Liu Xiaolong

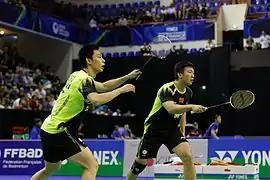
2013 French open. Men's doubles quarterfinal. Liu Xiaolong "(left)" and Qiu Zihan.

The BWF Superseries, which was launched on 14 December 2006 and implemented in 2007, was a series of elite badminton tournaments, sanctioned by the Badminton World Federation (BWF). BWF Superseries levels were Superseries and Superseries Premier. A season of Superseries consisted of twelve tournaments around the world that had been introduced since 2011. Successful players were invited to the Superseries Finals, which were held at the end of each year.